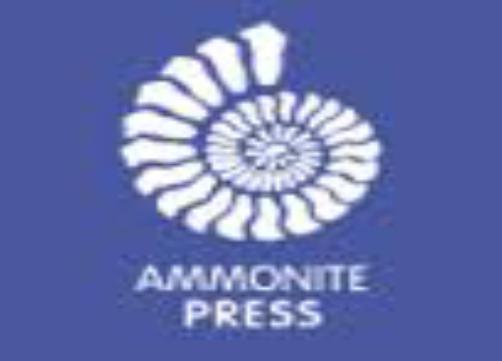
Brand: Ammonite
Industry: Necessities